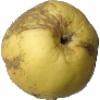
Label: golden_apple